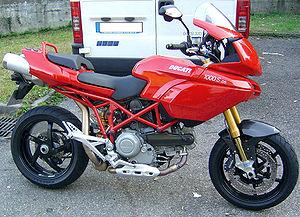
Ducati Motor Holding est un constructeur italien de motos basé à Bologne, en Émilie-Romagne. Le 19 avril 2012, le constructeur automobile allemand Audi, filiale de Volkswagen, annonce avoir racheté Ducati.
La Multistrada est un modèle de motocyclette de la firme italienne Ducati. Elle est disponible en quatre cylindrées.